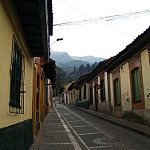
Label: street